Hidden (2015 film)

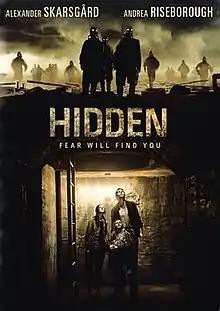
Theatrical release poster

Hidden is a 2015 American psychological thriller film written and directed by the Duffer Brothers in their feature film debut. The film stars Alexander Skarsgård, Andrea Riseborough, and Emily Alyn Lind. This was producer Richard D. Zanuck's last film; he died before filming began.